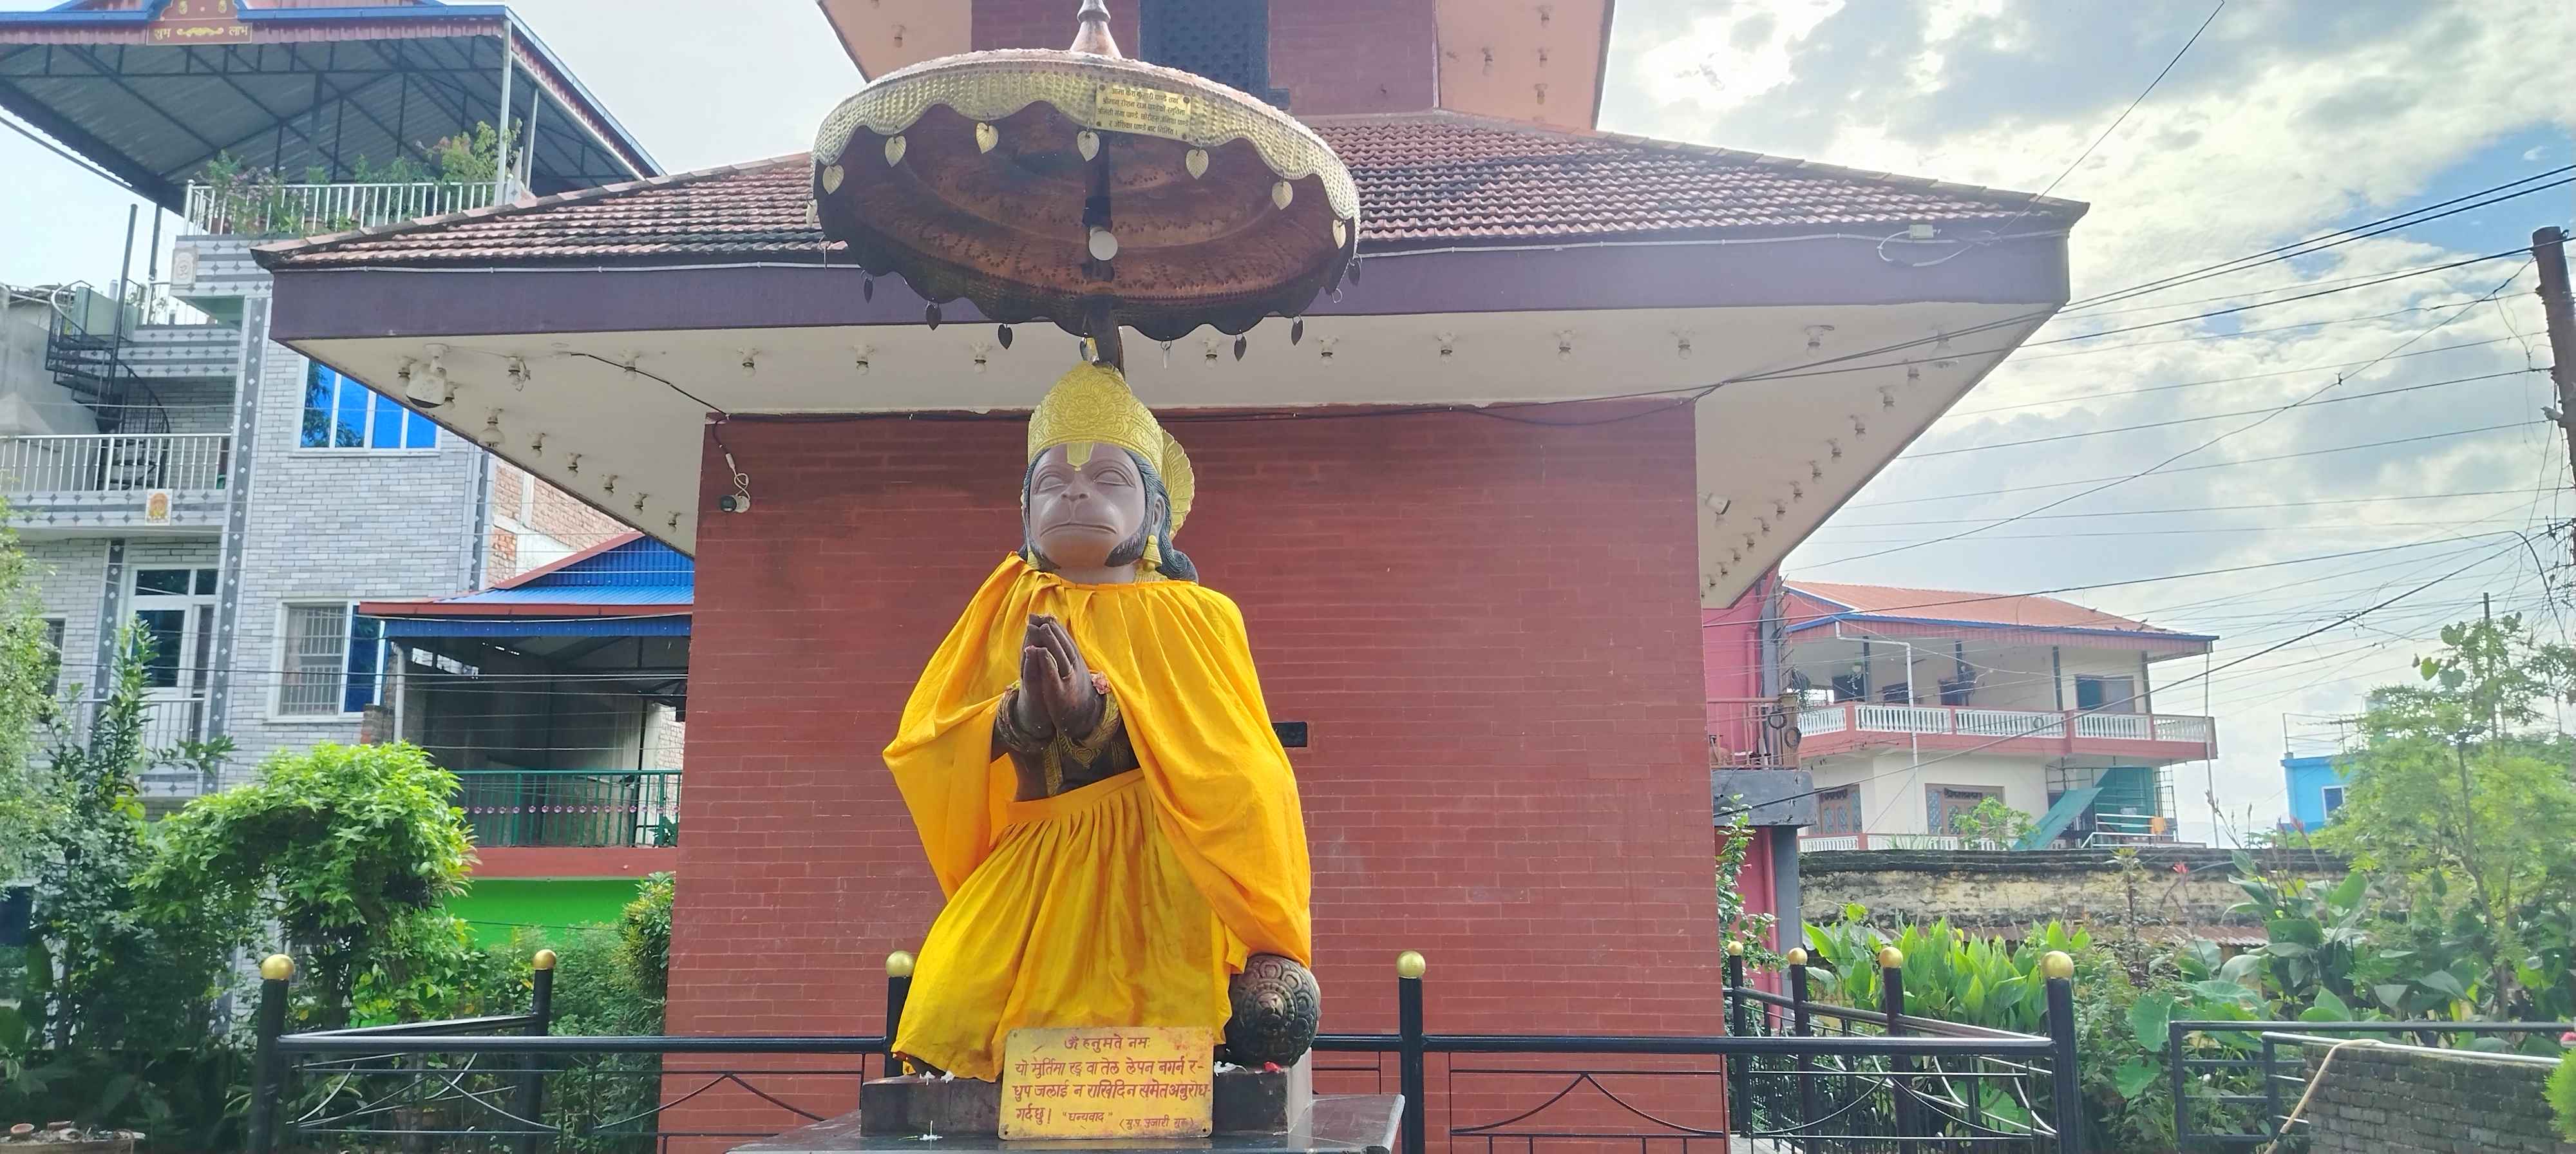
Heritage site: MahaKaleshwor_Shiva_Temple